St. Xavier's College, Simdega

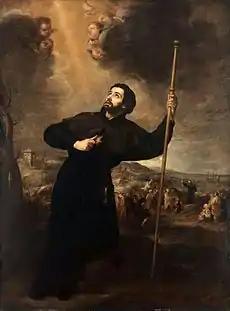
Francis Xavier, after whom the college is named

The College is Roman Catholic and the Society of Jesus exercises responsibility over it through a Governing Body whose chairman is the Provincial of the Ranchi Province of the Society. St. Xavier's College is named after Francis Xavier, a Spanish Jesuit saint of the Sixteenth century who travelled to India. The College seeks to give an all-round formation, inculcating both human and spiritual values. It gives special consideration to Roman Catholics under the minority rights in Article 30, Constitution of India for whose education the college was founded.